Joshua Reynolds

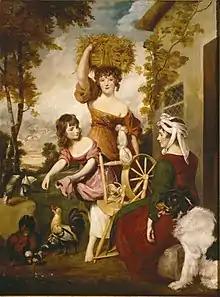
"The Cottagers" (1788)

Having shown an early interest in art, Reynolds was apprenticed in 1740 to the fashionable London portrait painter Thomas Hudson, who like Reynolds had been born in Devon. Hudson had a collection of Old Master drawings, including some by Guercino, of which Reynolds made copies. Although apprenticed to Hudson for a period of four years, Reynolds remained with him only until the summer of 1743. Having left Hudson, Reynolds worked for some time as a portrait-painter in Plymouth Dock (now Devonport). He returned to London before the end of 1744, but following his father's death in late 1745 he shared a house in Plymouth Dock with his sisters.